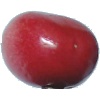
Label: Cherry 2